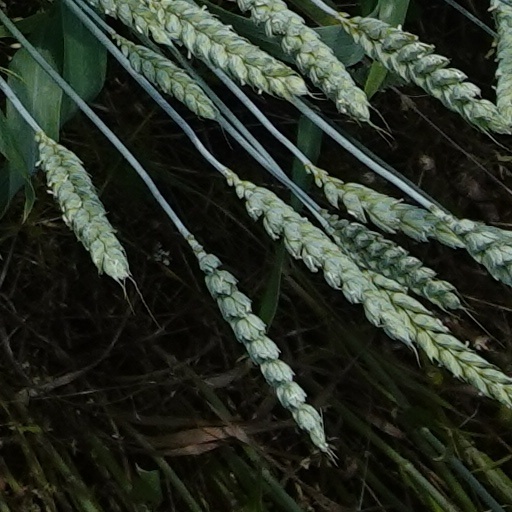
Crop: wheat